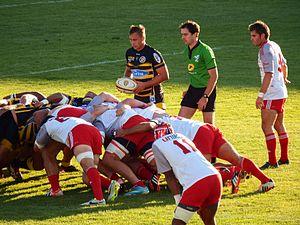
Cette page présente la saison 2014-2015 du Sporting club albigeois en Pro D2.
‌
La saison 2014-2015 de l'Union sportive dacquoise est la onzième saison du club landais en seconde division du championnat de France, la sixième consécutive depuis son retour au sein de l'antichambre de l'élite du rugby à XV français. Cette saison est la troisième consécutive à lutter pour le maintien en division professionnelle.